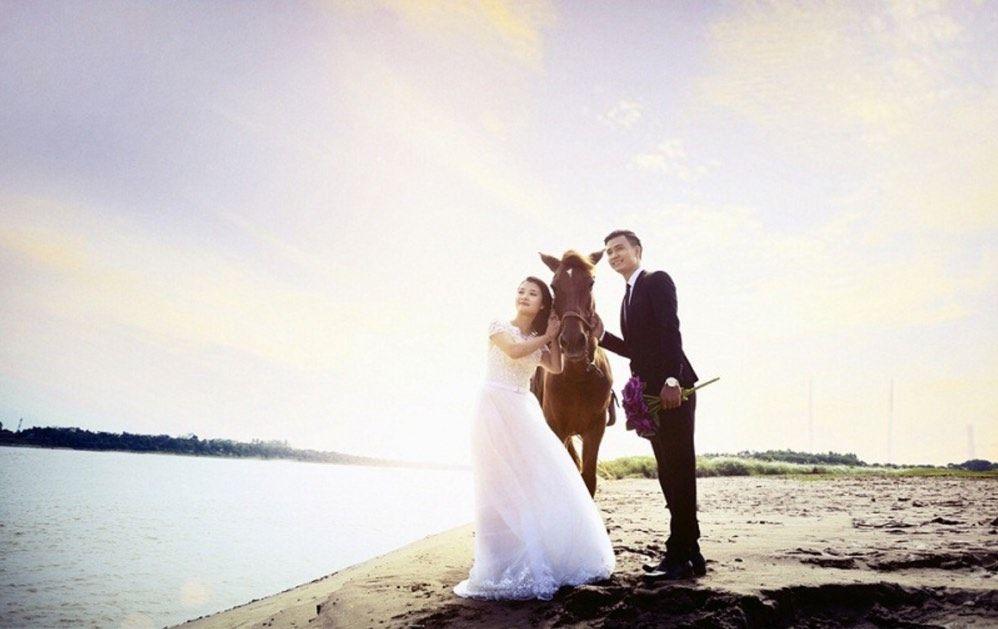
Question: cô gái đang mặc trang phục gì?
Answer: váy trắng